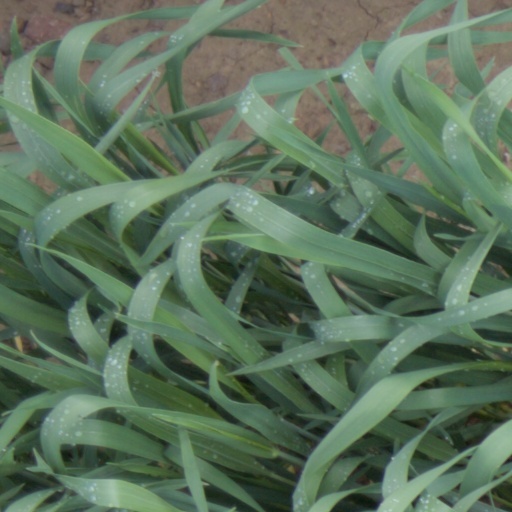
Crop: wheat